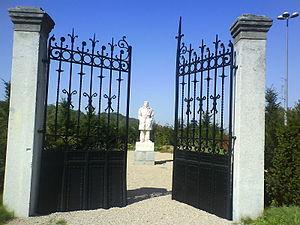
Une statue de Mermoz, située dans la commune de Genas, dans le Rhône, en France.